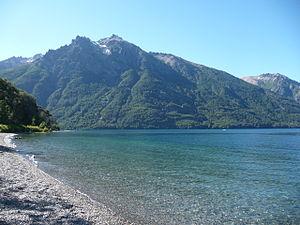
La province de Río Negro est une province de l'Argentine. Elle est située au sud du pays, en Patagonie. Elle est bordée au nord par la province de La Pampa, à l'est par celle de Buenos Aires, au sud par le Chubut et à l'ouest par le Neuquén et, séparée par la cordillère des Andes, par la République du Chili.
Le parc national Nahuel Huapi est un parc national situé en Patagonie en Argentine. Il s'étend sur 717 261 hectares répartis entre les provinces de Neuquén et de Río Negro.